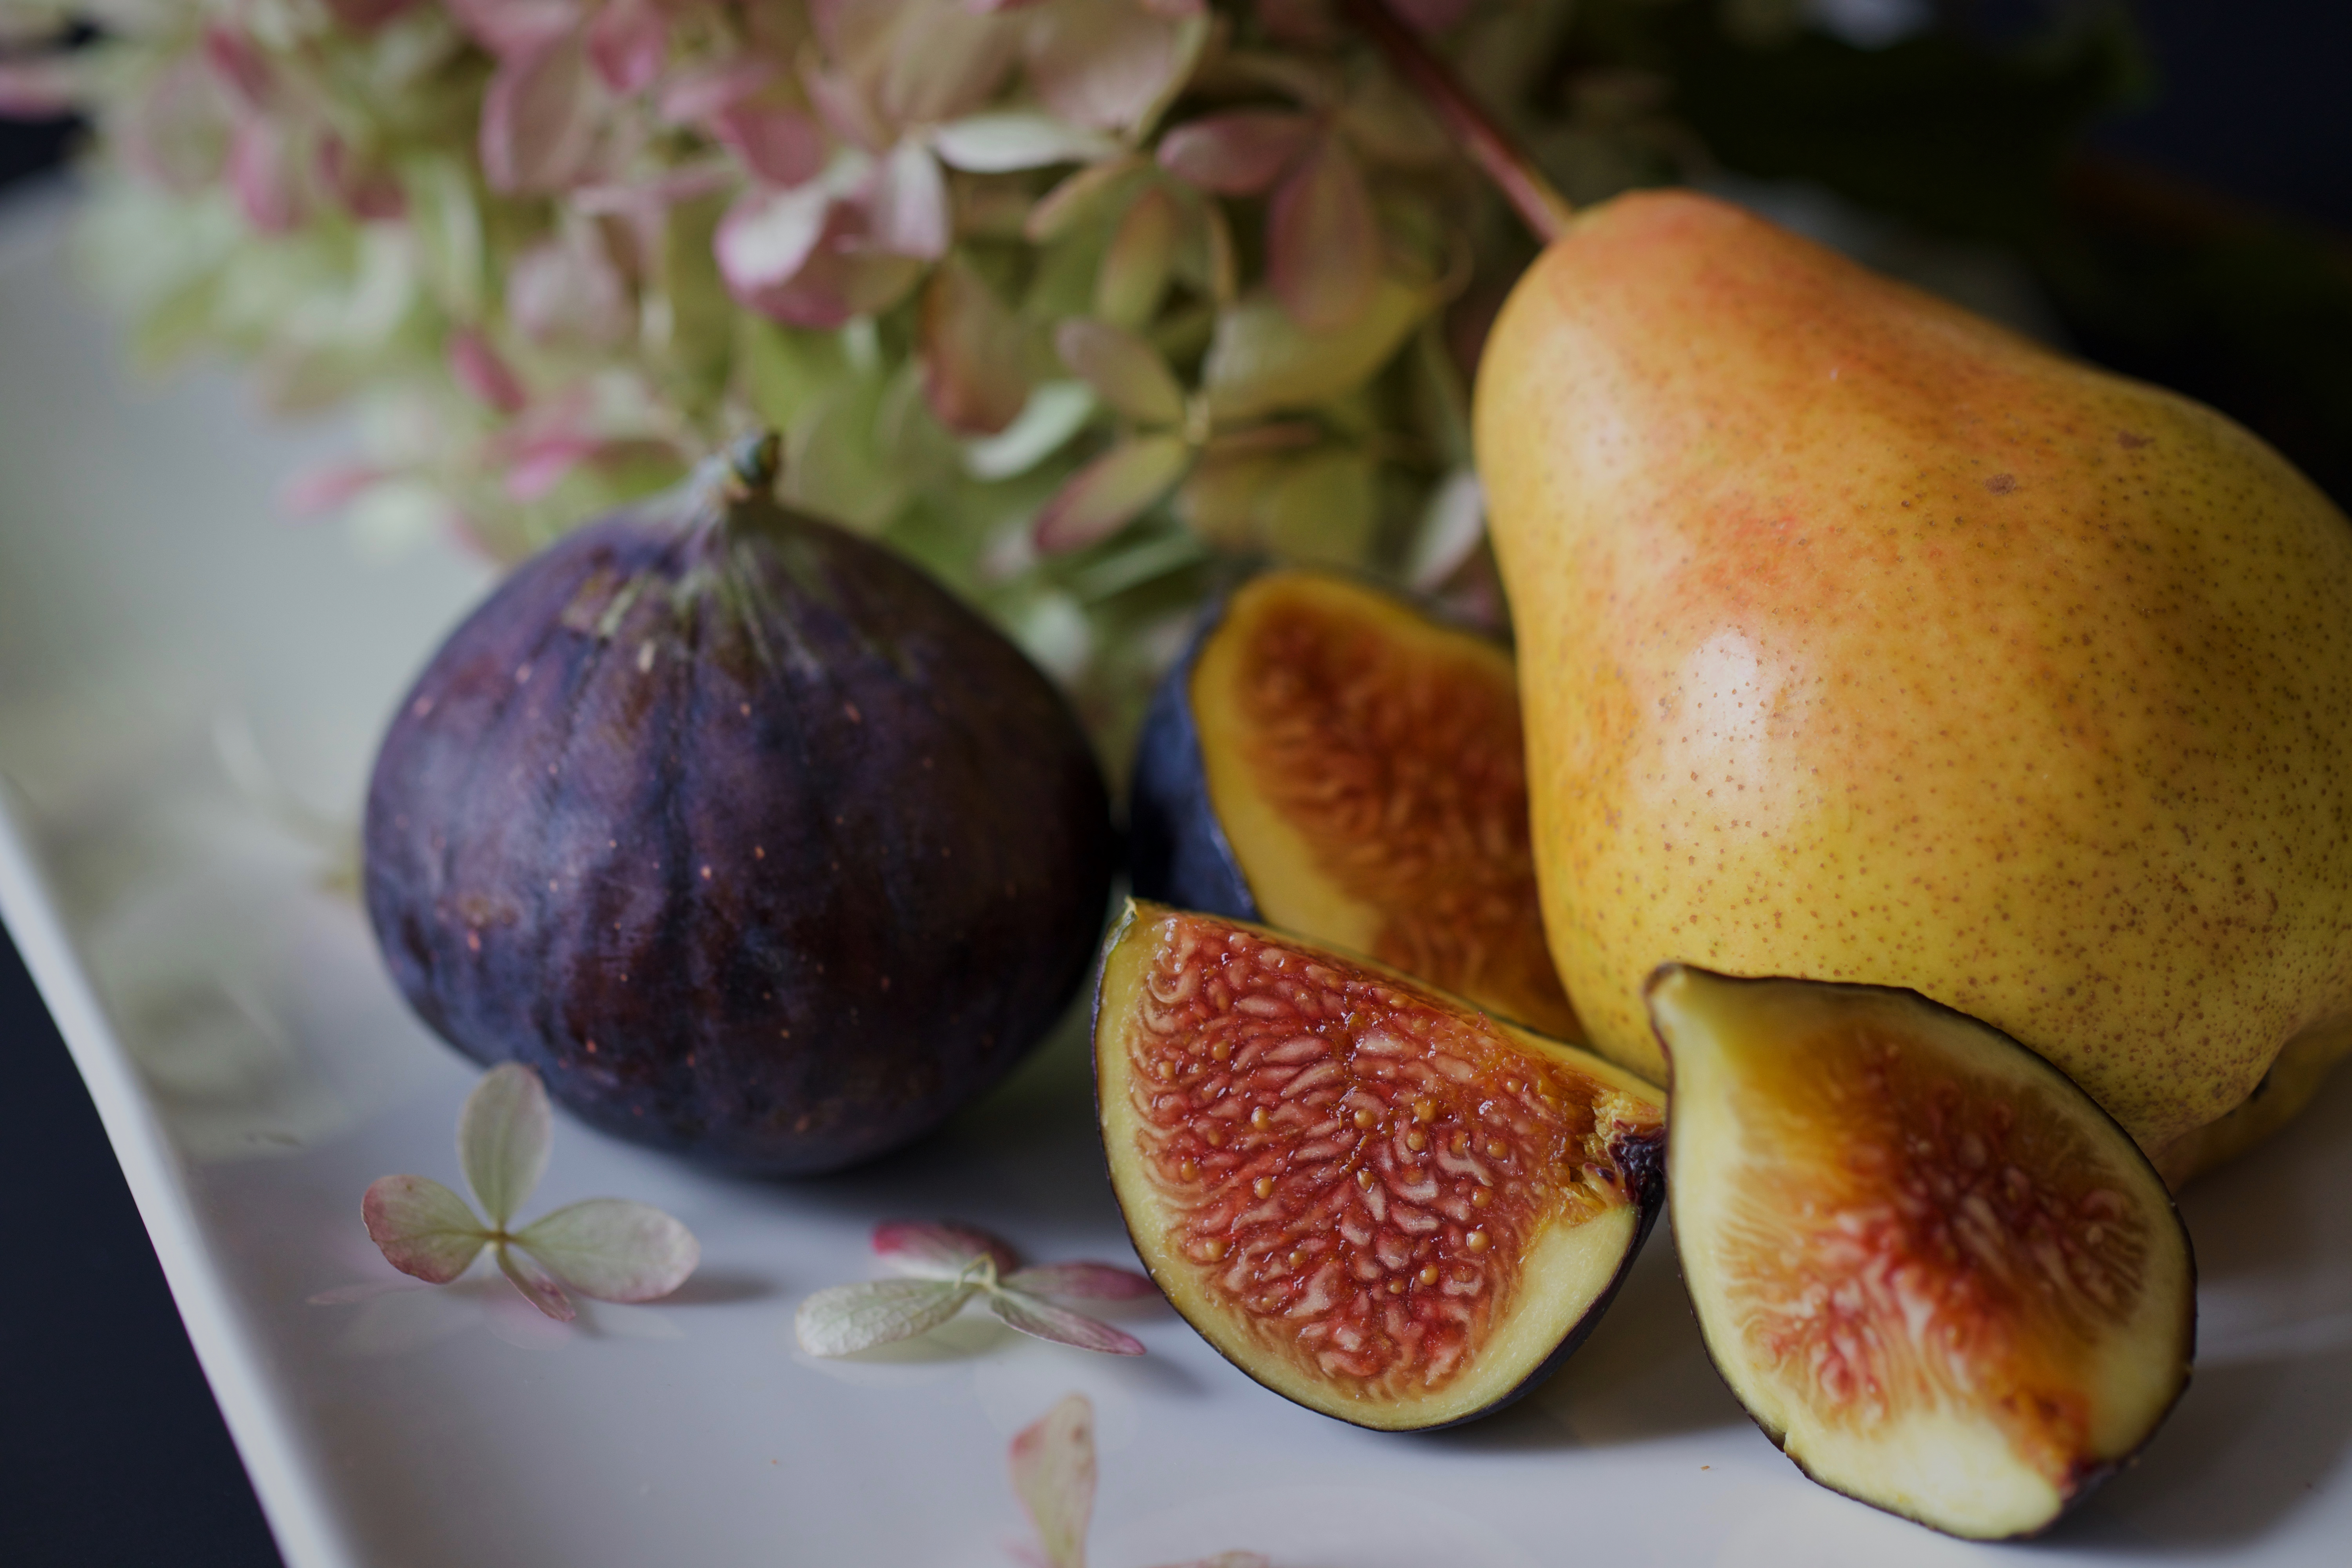
common fig, fruit, food, plant, fig, accessory fruit, produce, superfood, still life photography, natural foods, mulberry family